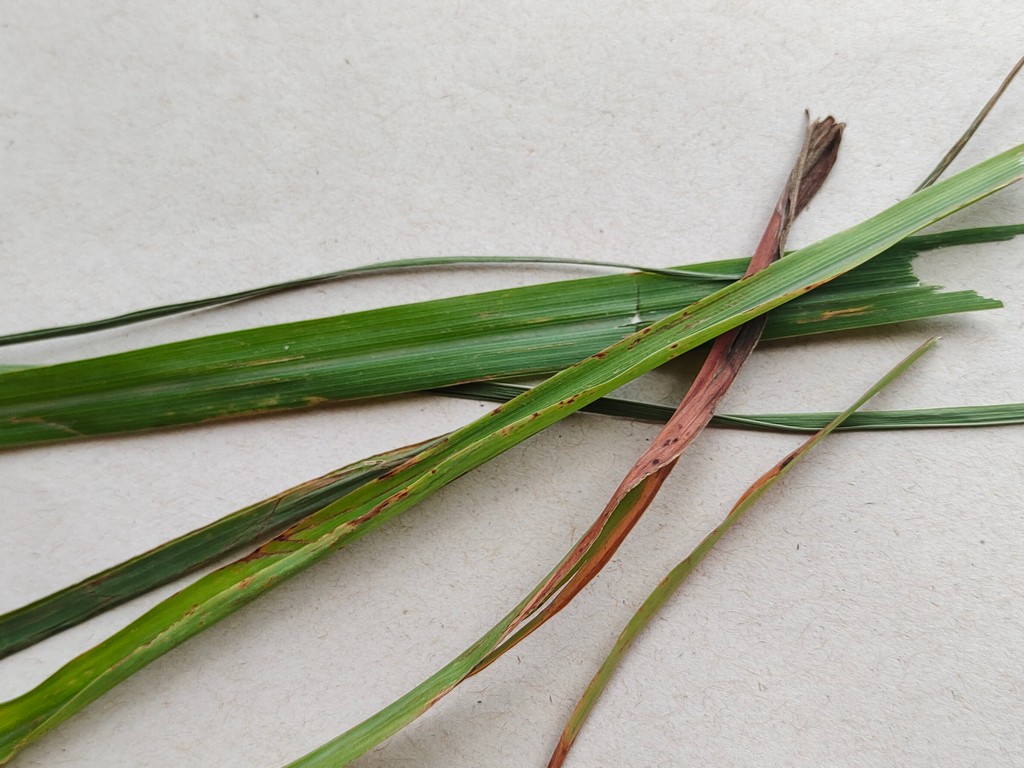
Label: Unhealthy